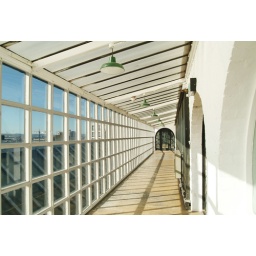
'The Hen Run', glazed passageway running above the roof of the Mackintosh Gallery and leading to the East side of the Building